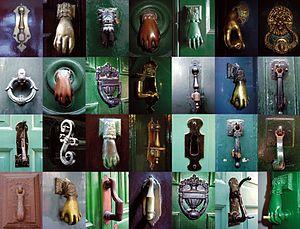
Fotocomposition avec heurtoirs photographiés à Saint Jacques de Compostelle en Galice (Espagne)